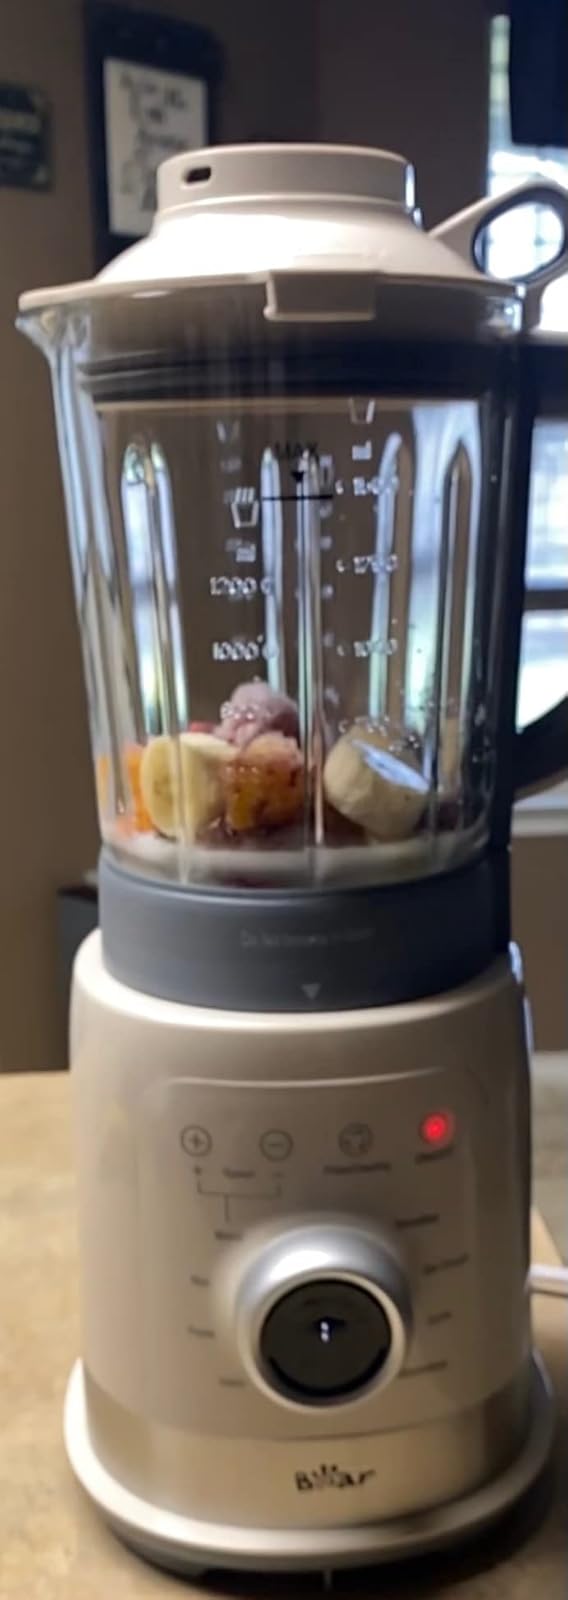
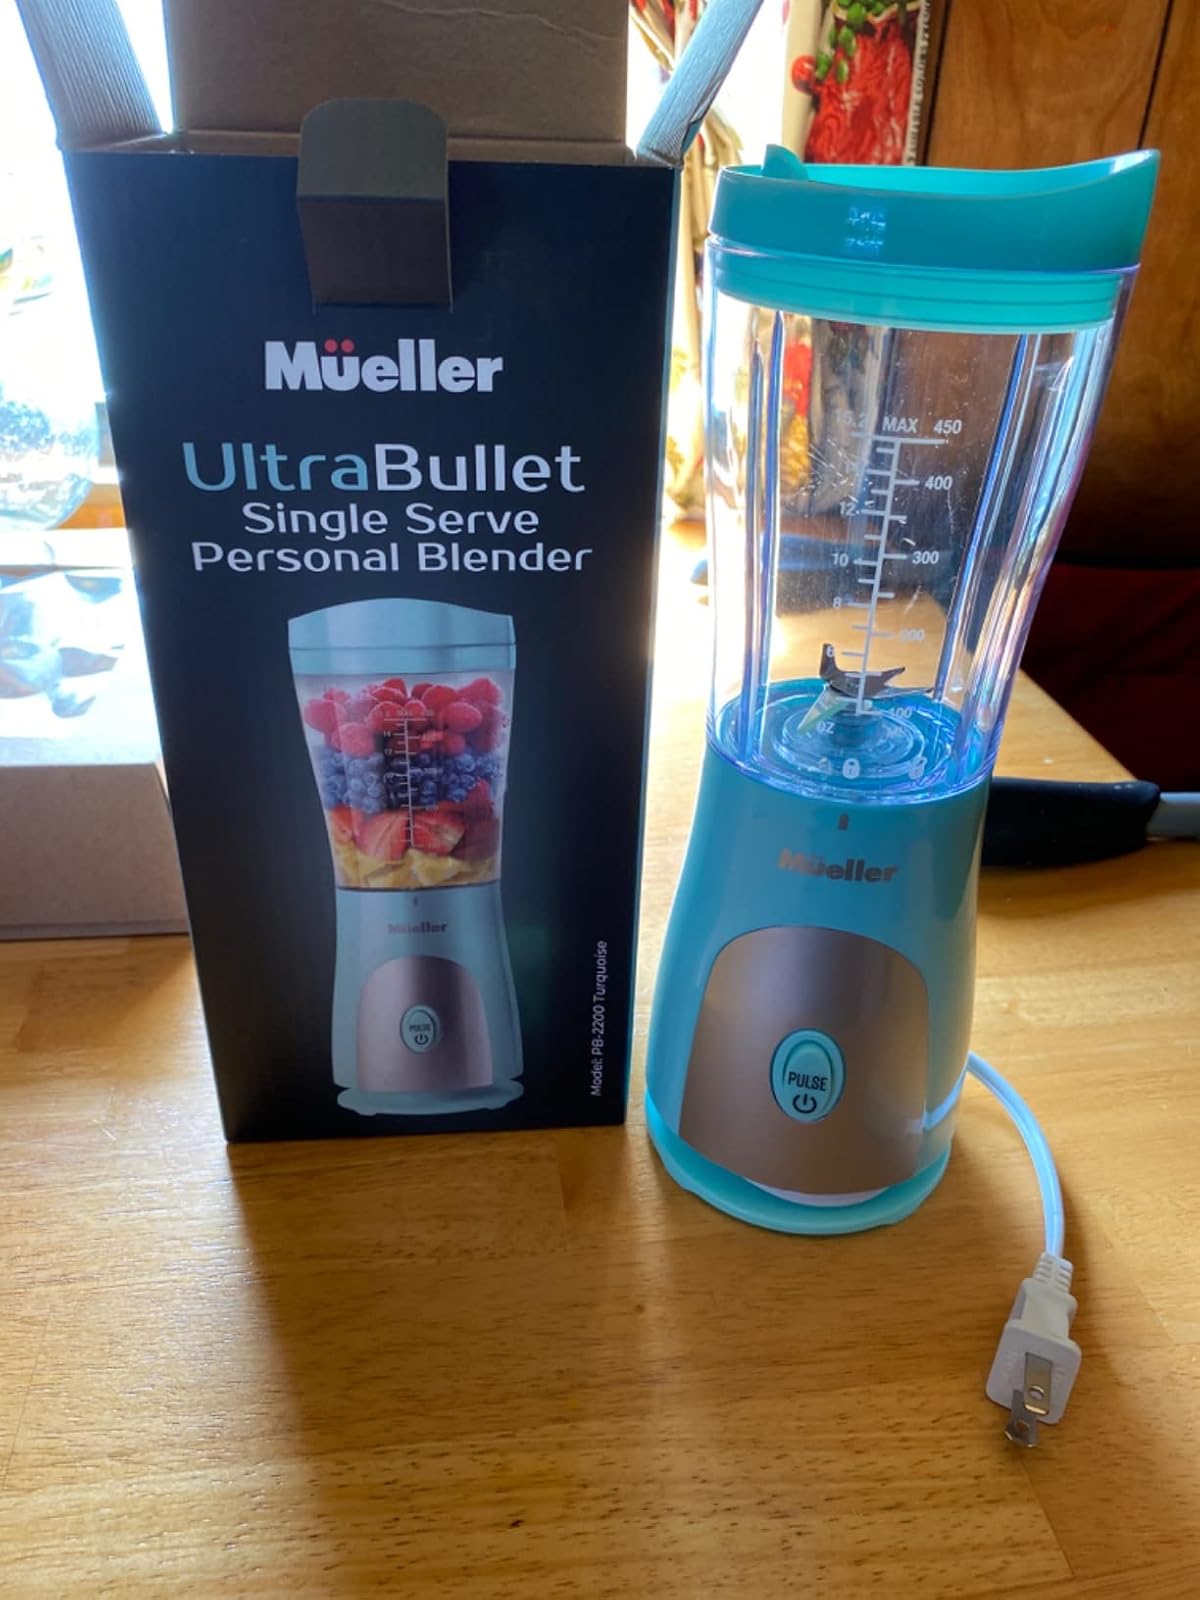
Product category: items_blender
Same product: no